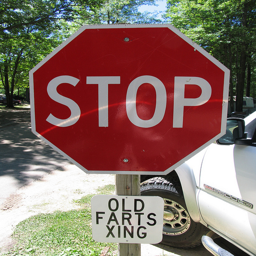
The stop sign has another sign posted below it.
A stop sign next to a white vehicle.
Stop sign with a smaller sign on it's post in front of a car.
A car sits beside a stop sign with a funny sign beneath it.
A stop sign that has a smaller sign under it.